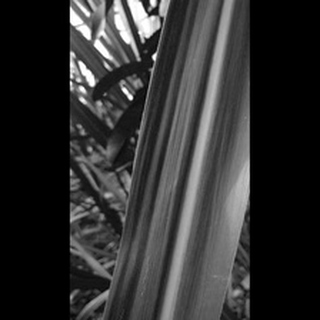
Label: healthy_sugarcane